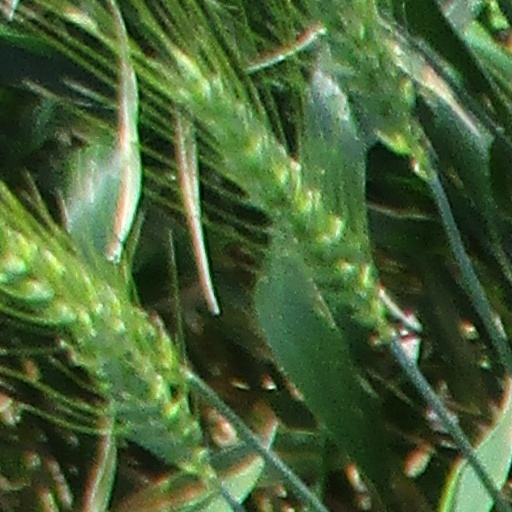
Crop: wheat